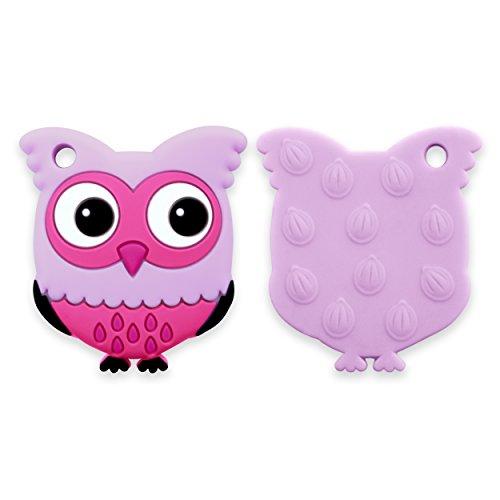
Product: Baby Wood Pacifier Clip and Silicon Owl Teether | 100% BPA Free, Anti-Bacterial, and Organic | Natural and Effective Teething Pain Relief (Purple)
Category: Baby Products | Baby Care | Pacifiers, Teethers & Teething Relief | Teethers
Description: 100% SAFE FOR BUBS - healthy and natural teething alternative that's made from anti-bacterial, BPA-free silicon and organic untreated wood.
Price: $9.99